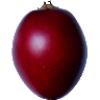
Label: Tamarillo 1